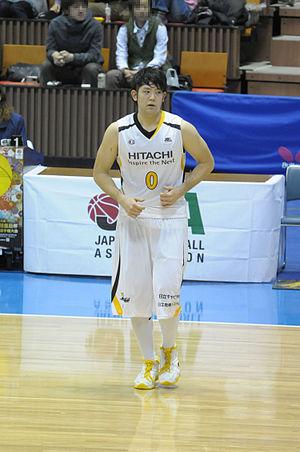
Yuki Mitsuhara, né le 27 décembre 1989 à Yokohama, est un joueur japonais de basket-ball.